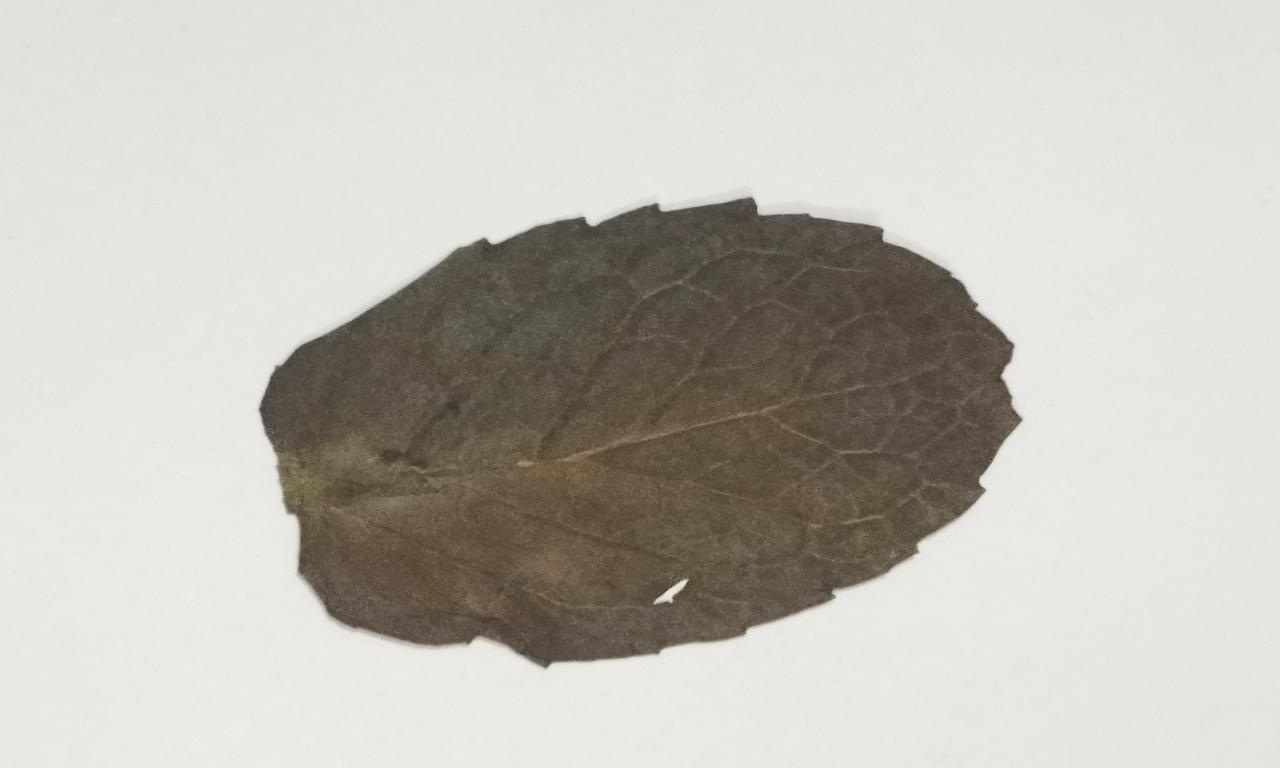
Label: Dried